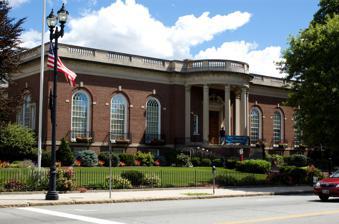
Building: Francis Buttrick Library
Country: United States of America
Year built: 1915
United States historic place Waltham Public Library U.S. National Register of Historic Places Show map of Massachusetts Show map of the United States Location 735 Main St., Waltham, Massachusetts Coordinates 42°22′35″N 71°14′23″W / 42.37639°N 71.23972°W / 42.37639; -71.23972 Built 1915 Architect Loring & Leland Architectural style Colonial Revival MPS Waltham MRA NRHP reference No. 89001547 Added to NRHP September 28, 1989 The Waltham Public Library is the public library of the city of Waltham, Massachusetts . Its main location is in the Francis Buttrick Library , an architecturally significant Georgian Revival building built in 1915, funded by a bequest from Francis Buttrick, a major landowner in the city. The building was listed on the National Register of Historic Places in 1989. Architecture and history The Buttrick Library building is located on the north side of Main Street, between Exchange and Spring Streets. The front portion of the building, its historic portion, is a tall single-story brick structure, with round-arch windows and a projecting semicircular entry pavilion. The building is topped by a balustrade . Additions extend the building to the rear, providing space for modern stacks and services. The Waltham Public Library was established in 1865 with a gift of 3,700 volumes from the Rumford Institute for Mutual Instruction, an 1826 organization established by the proprietors of the Boston Manufacturing Company as a service to its employees. It grew over the rest of the 19th century by the gifts of other collections, and was at first housed in the Welch Building at Charles and Moody Streets. In 1894, Francis Buttrick, then the city's largest landowner, bequested funds for the construction of a permanent home. The oldest portion of the building was designed by the Boston firm Loring & Leland, and was completed in 1915, it having taken twenty years to locate and acquire a suitable parcel of land. A gallery space was added in 1933, and a modern addition made to the rear later in the 20th century. See also National Register of Historic Places listings in Waltham, Massachusetts References